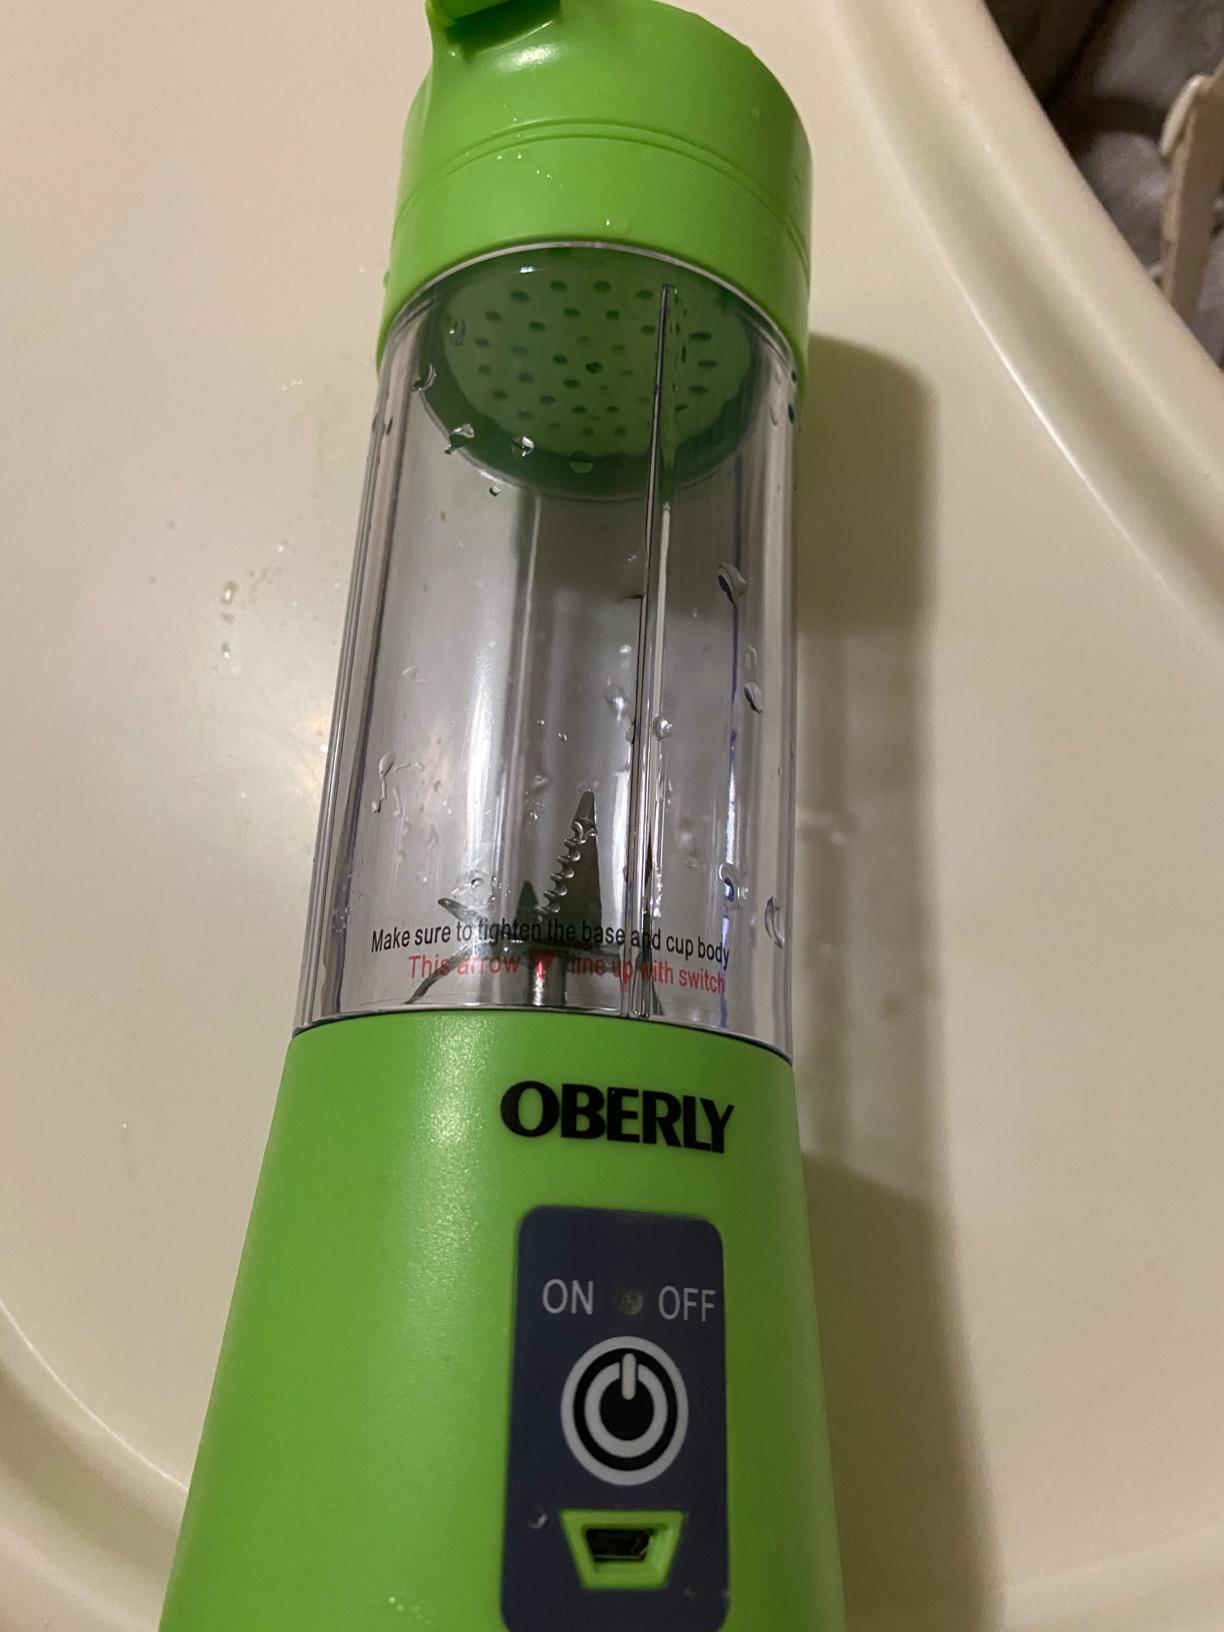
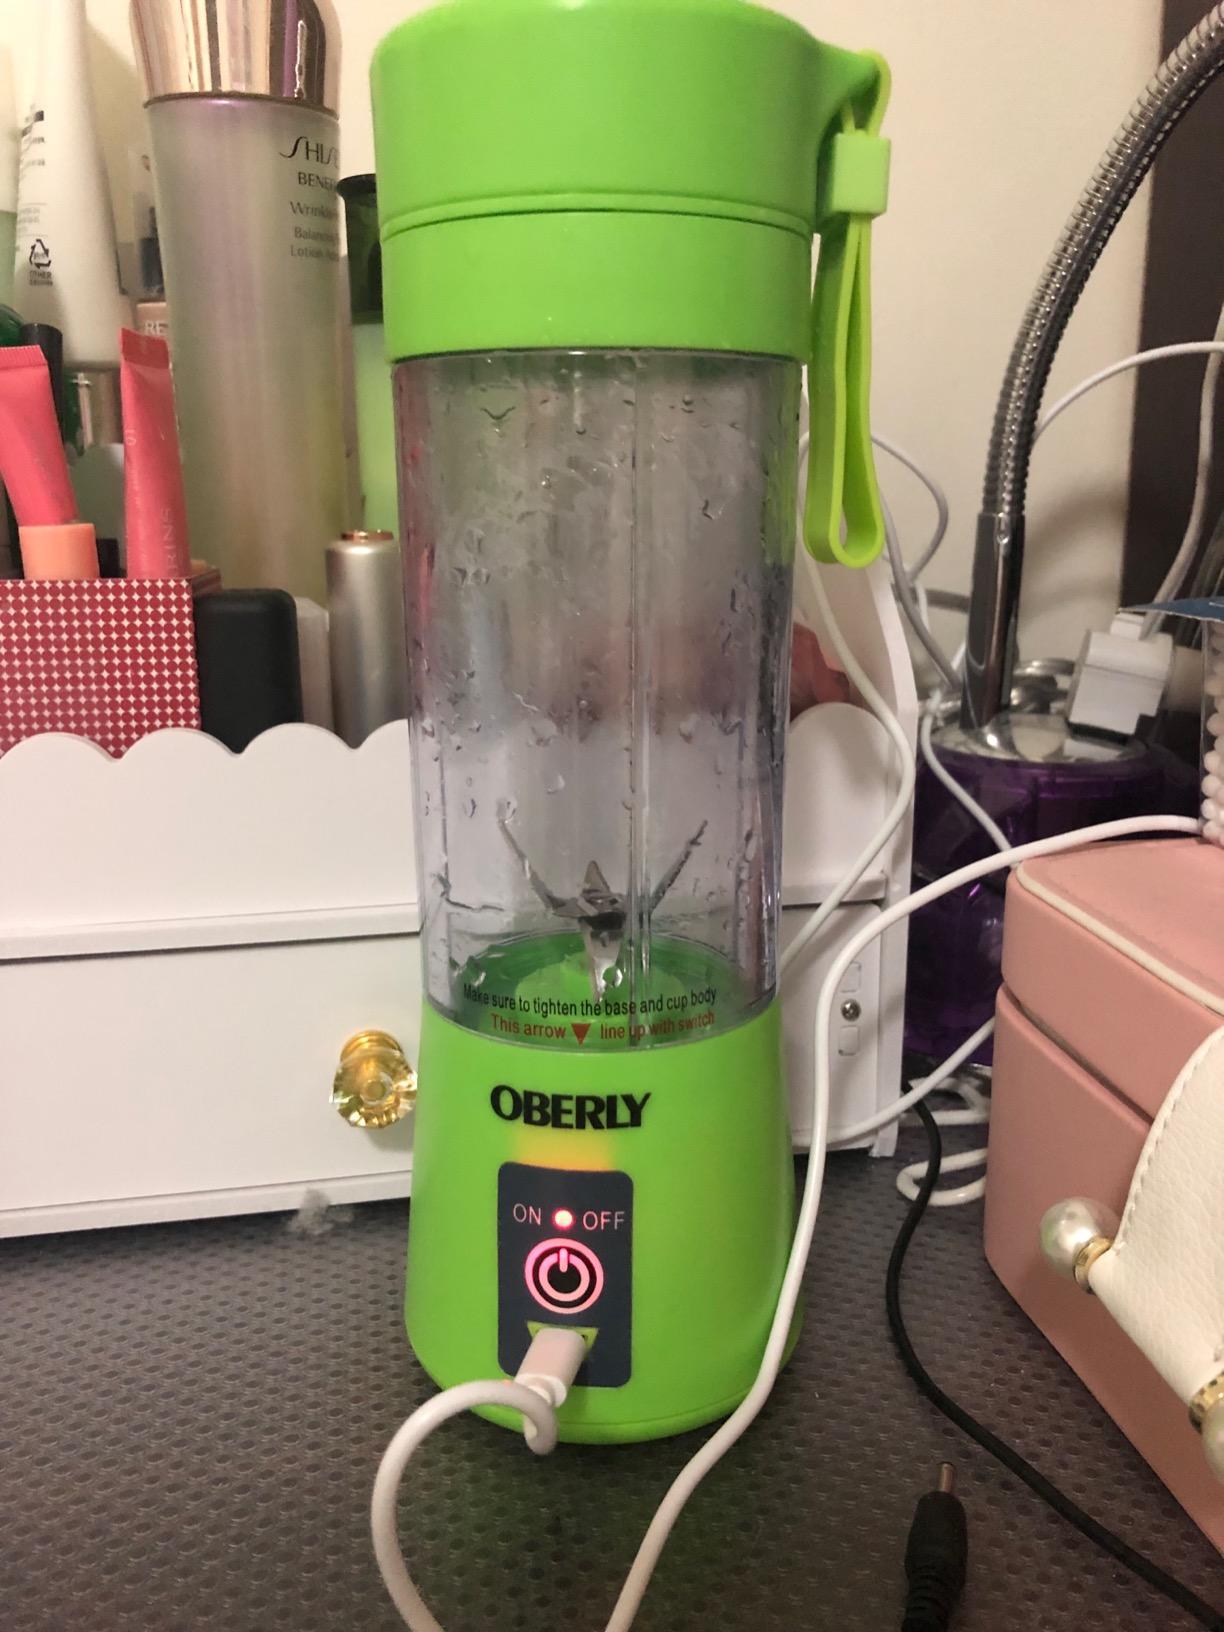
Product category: items_blender
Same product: yes